Anatoly Onoprienko

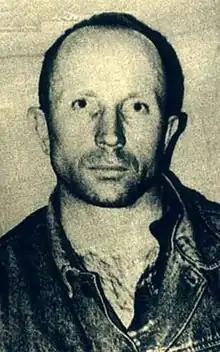
Mugshot of Anatoly Onoprienko

Anatoly Yuriyovych Onoprienko (Anatoly Yuryevich Onoprienko; 25 July 1959 – 27 August 2013) was a Soviet and Ukrainian serial killer and mass murderer. Known by the nicknames The Beast of Ukraine, The Terminator, and Citizen O, Onoprienko confessed to killing fifty-two people upon being apprehended in April 1996.